Pottsville Maroons

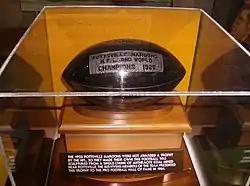
The Maroons' trophy (carved out of anthracite coal), made in 1925 and is now in the Pro Football Hall of Fame after being donated by surviving team members in 1964.

In 1963, the NFL created a special committee to investigate the 1925 controversy. The committee brought the Maroons' claim to a team owners meeting that year, where the owners voted 12–2 in favor of keeping the championship with the Cardinals. That same year, the surviving members of the Maroons donated their own championship trophy out of coal that they carved back in 1925, and presented it to the Pro Football Hall of Fame, where it can be seen today.